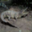
Label: crocodile